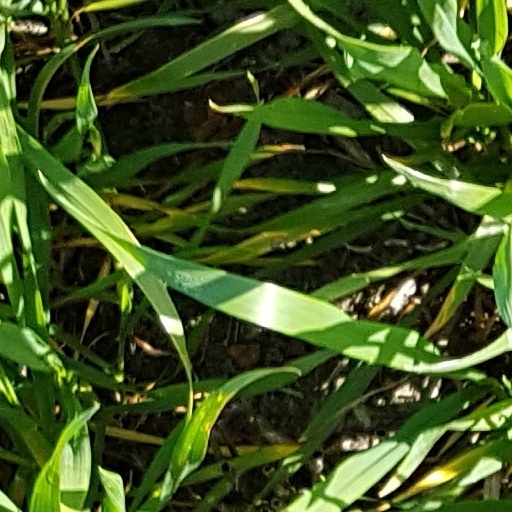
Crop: wheat